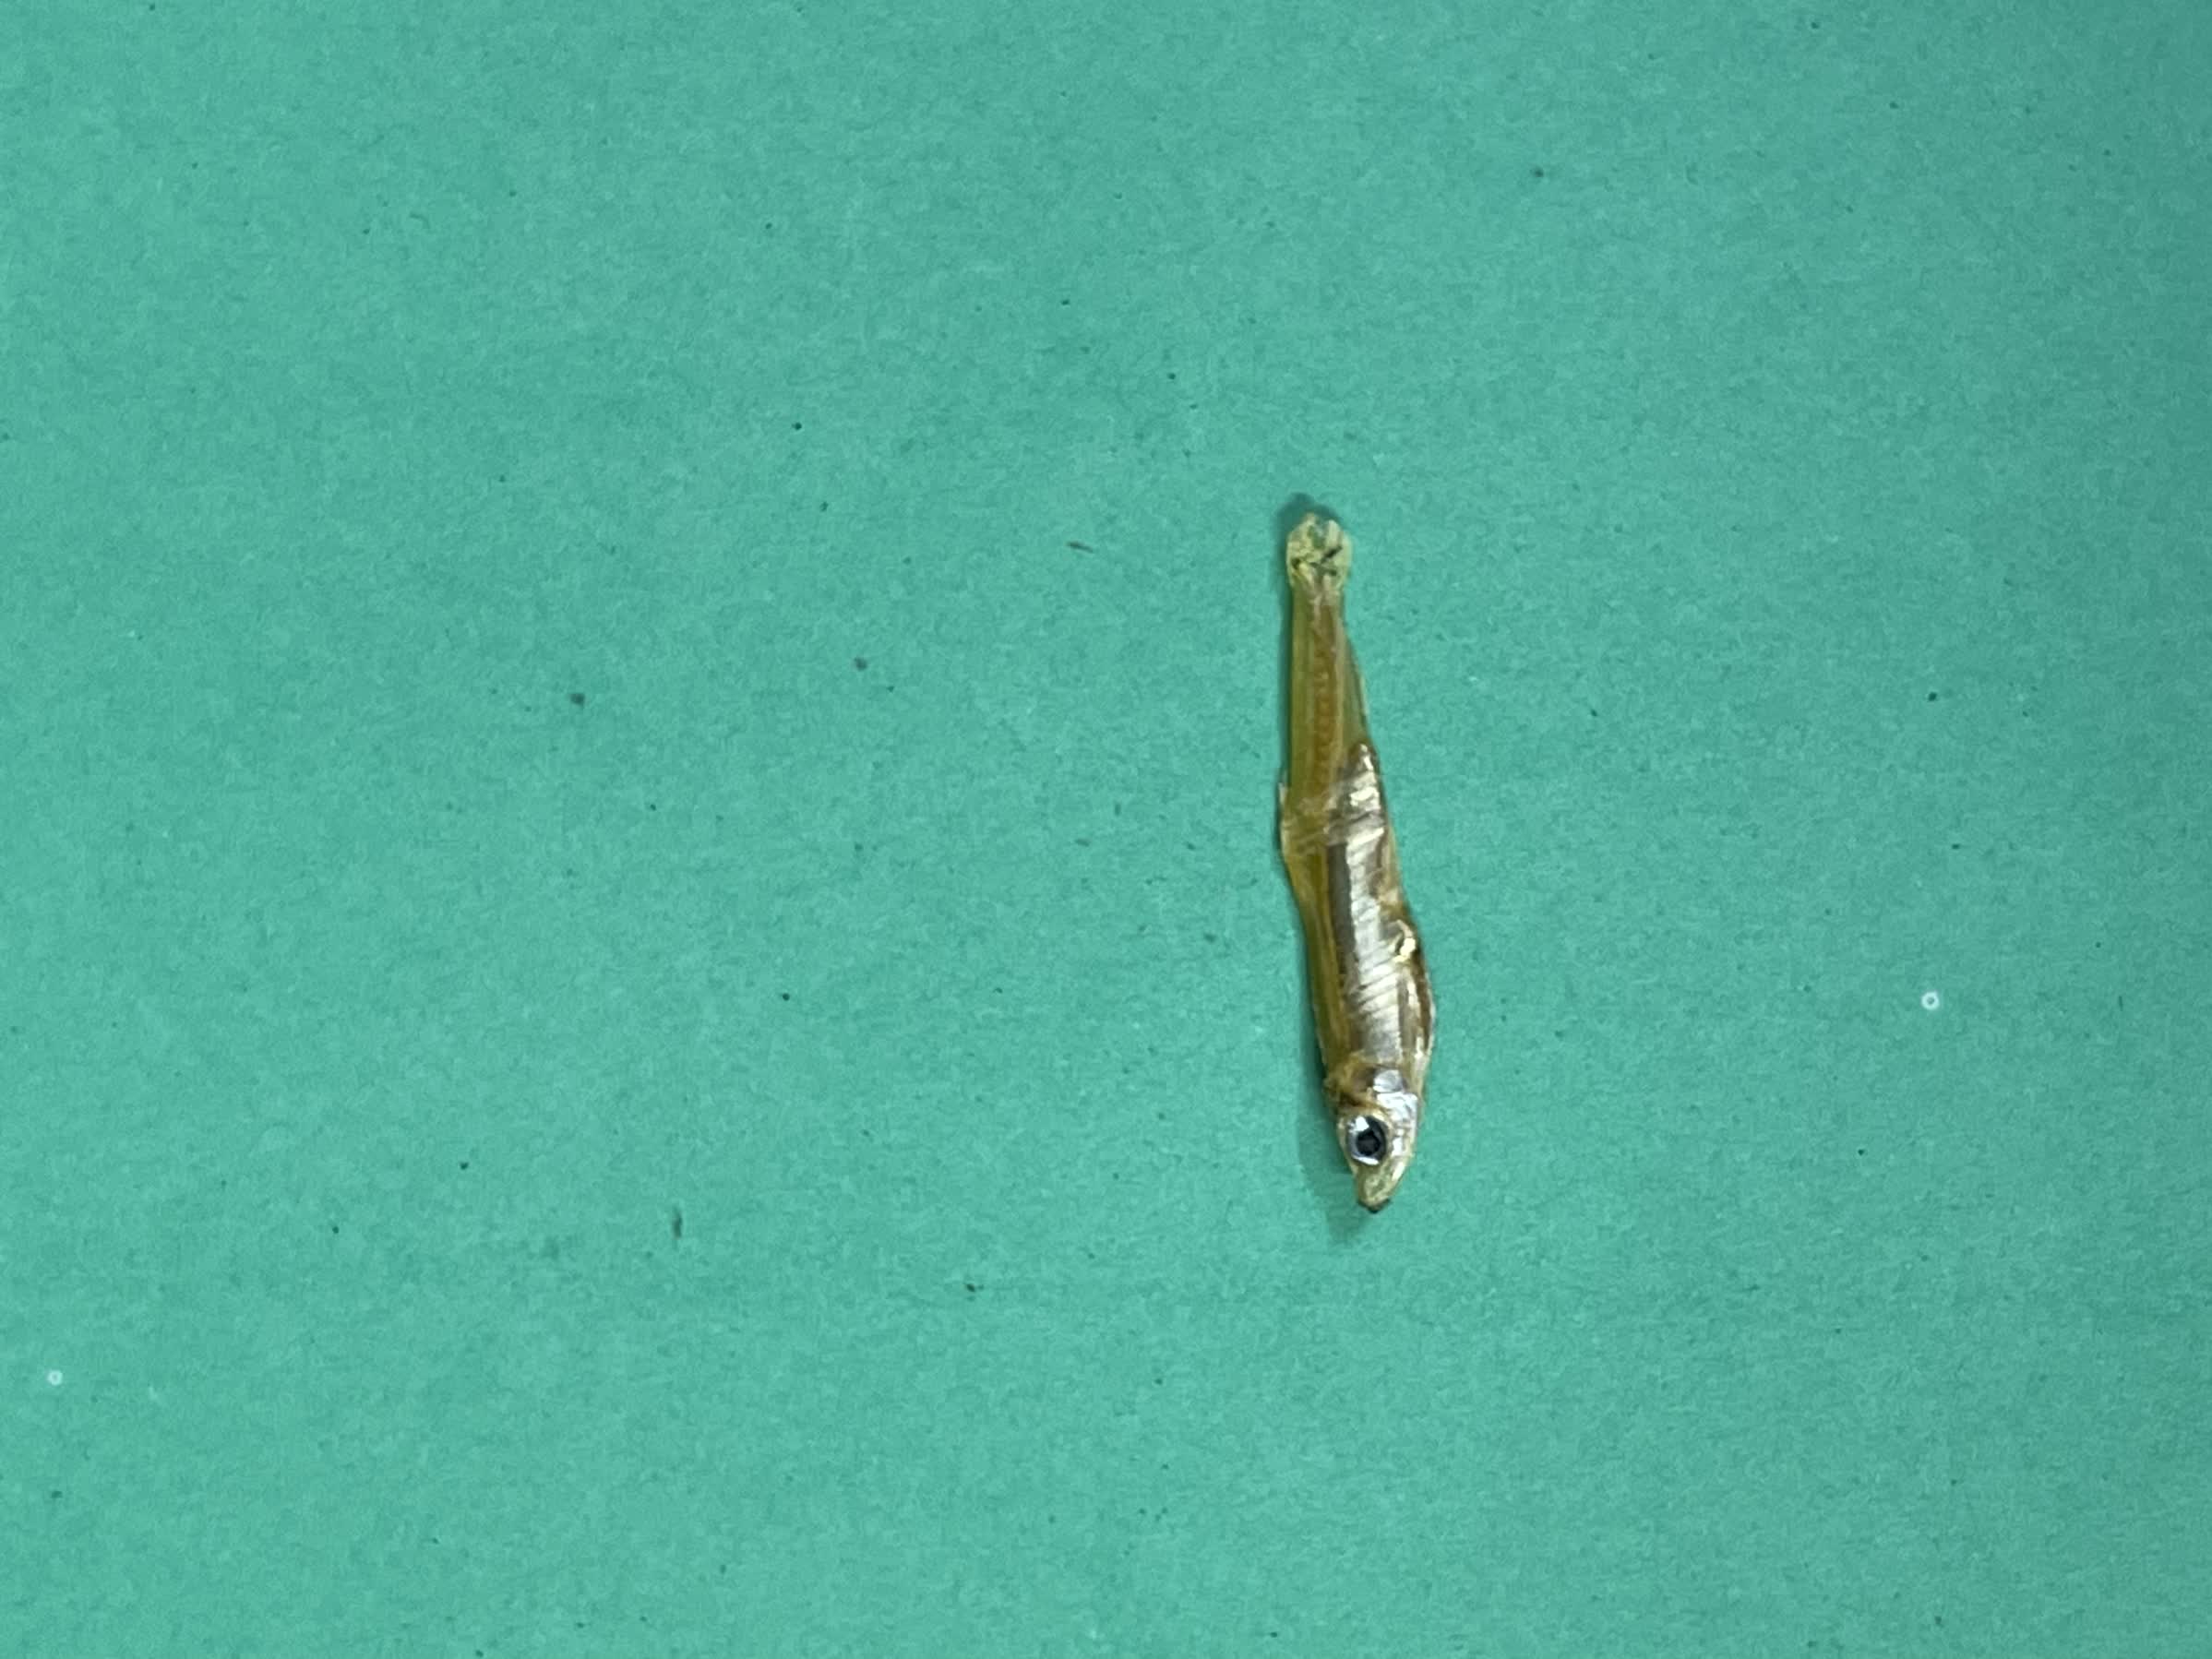
Species: kachki